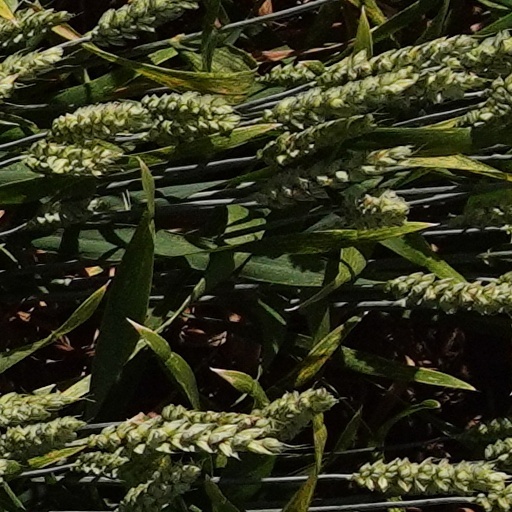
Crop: wheat